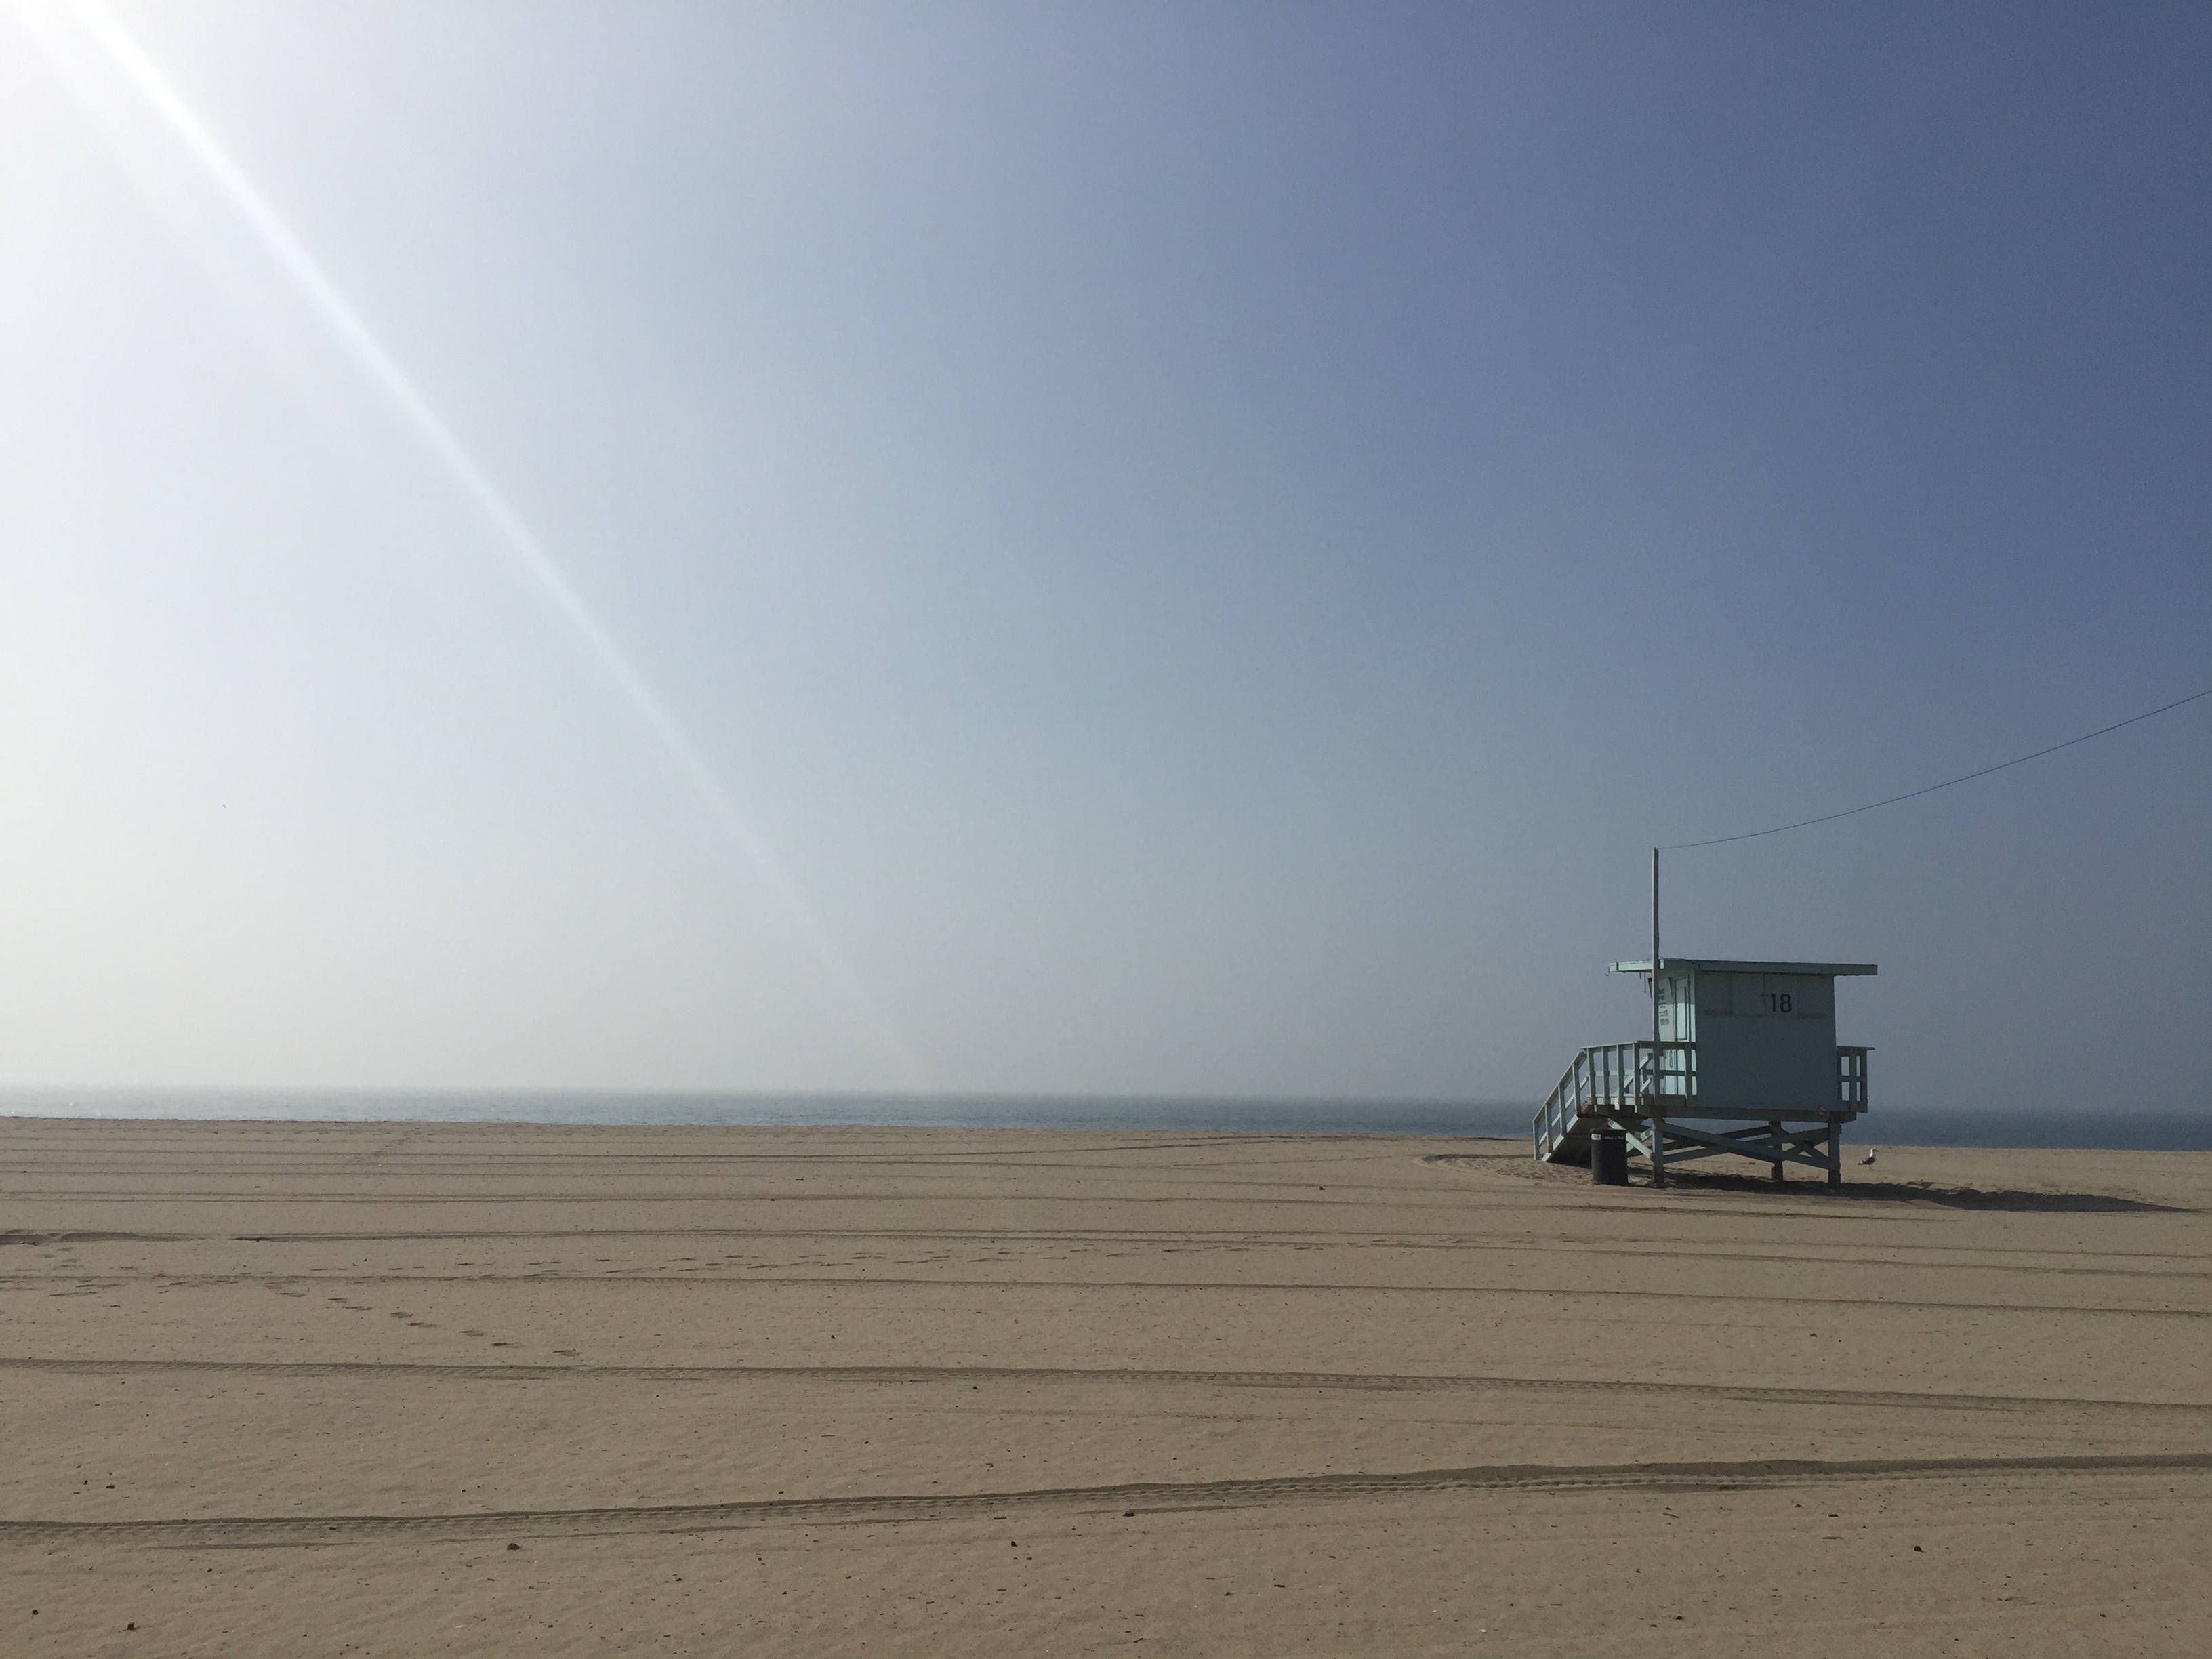
beach, landscape, sea, coast, sand, ocean, horizon, sky, shore, wind, natural environment, atmospheric phenomenon, atmosphere of earth